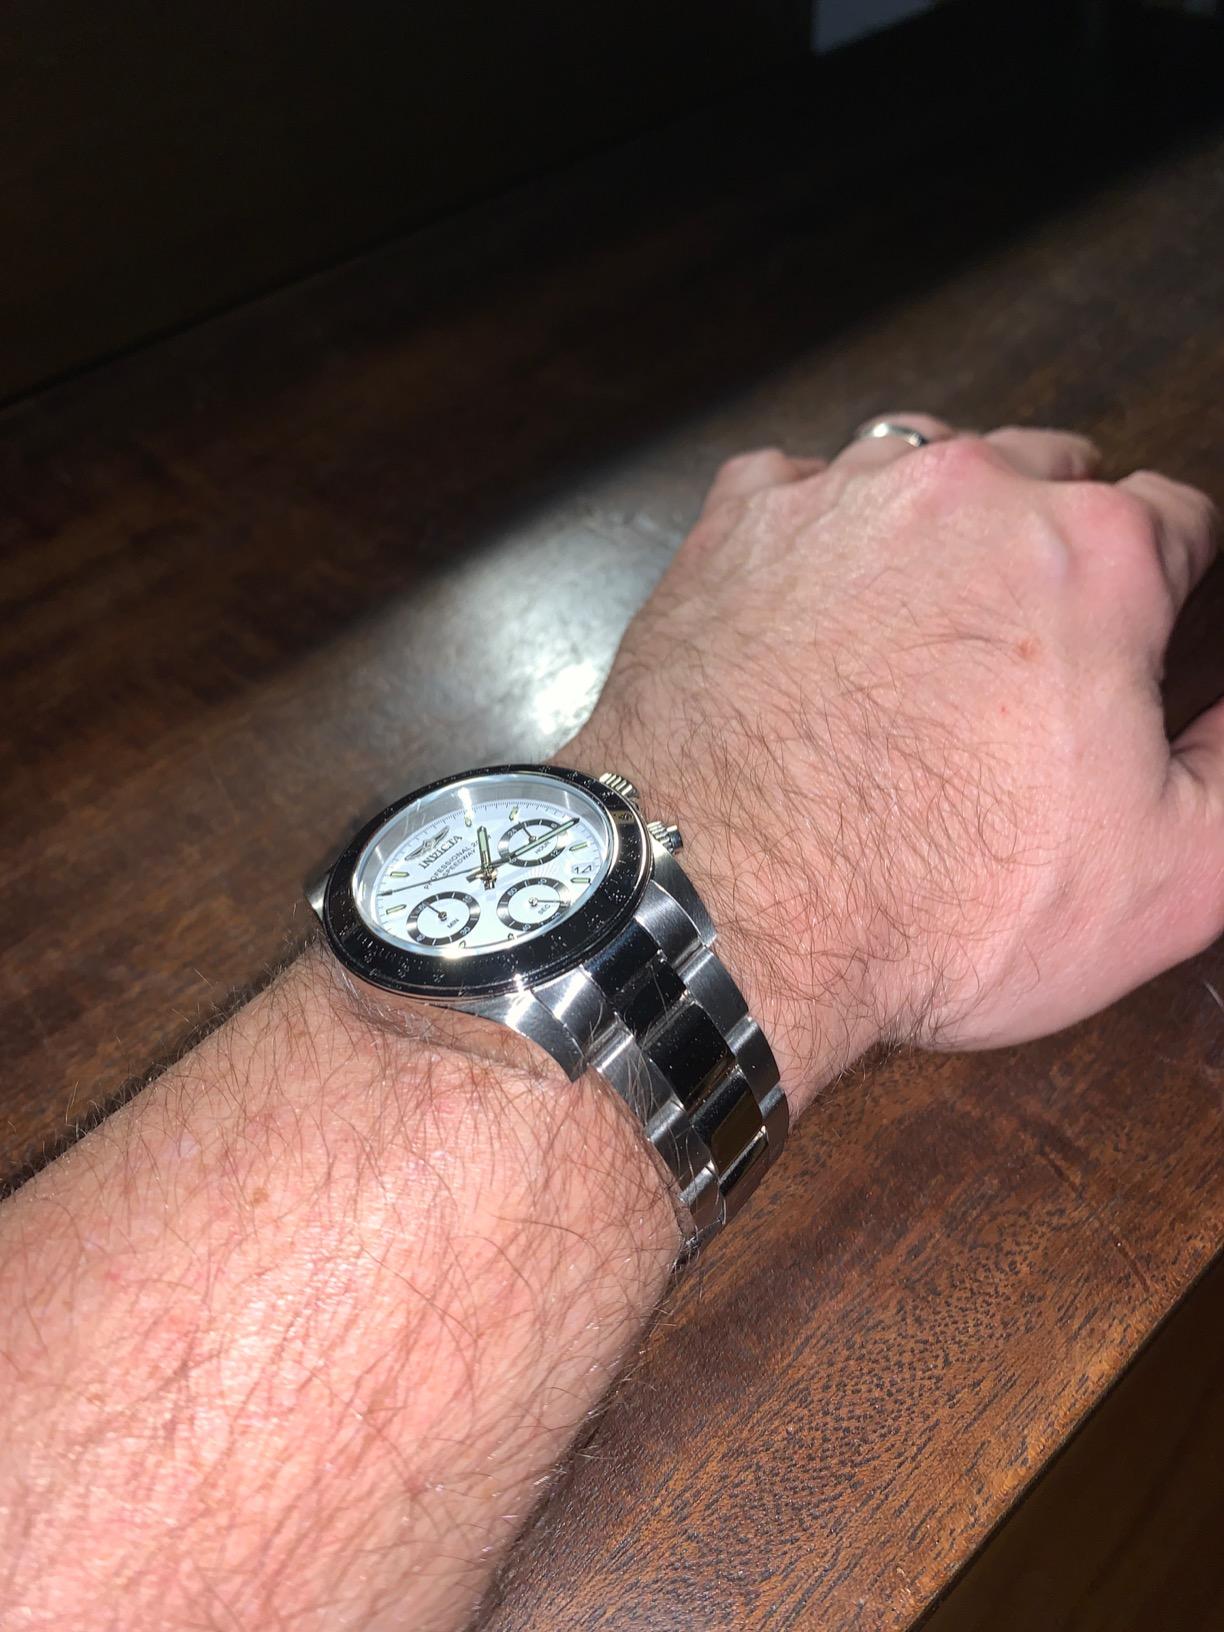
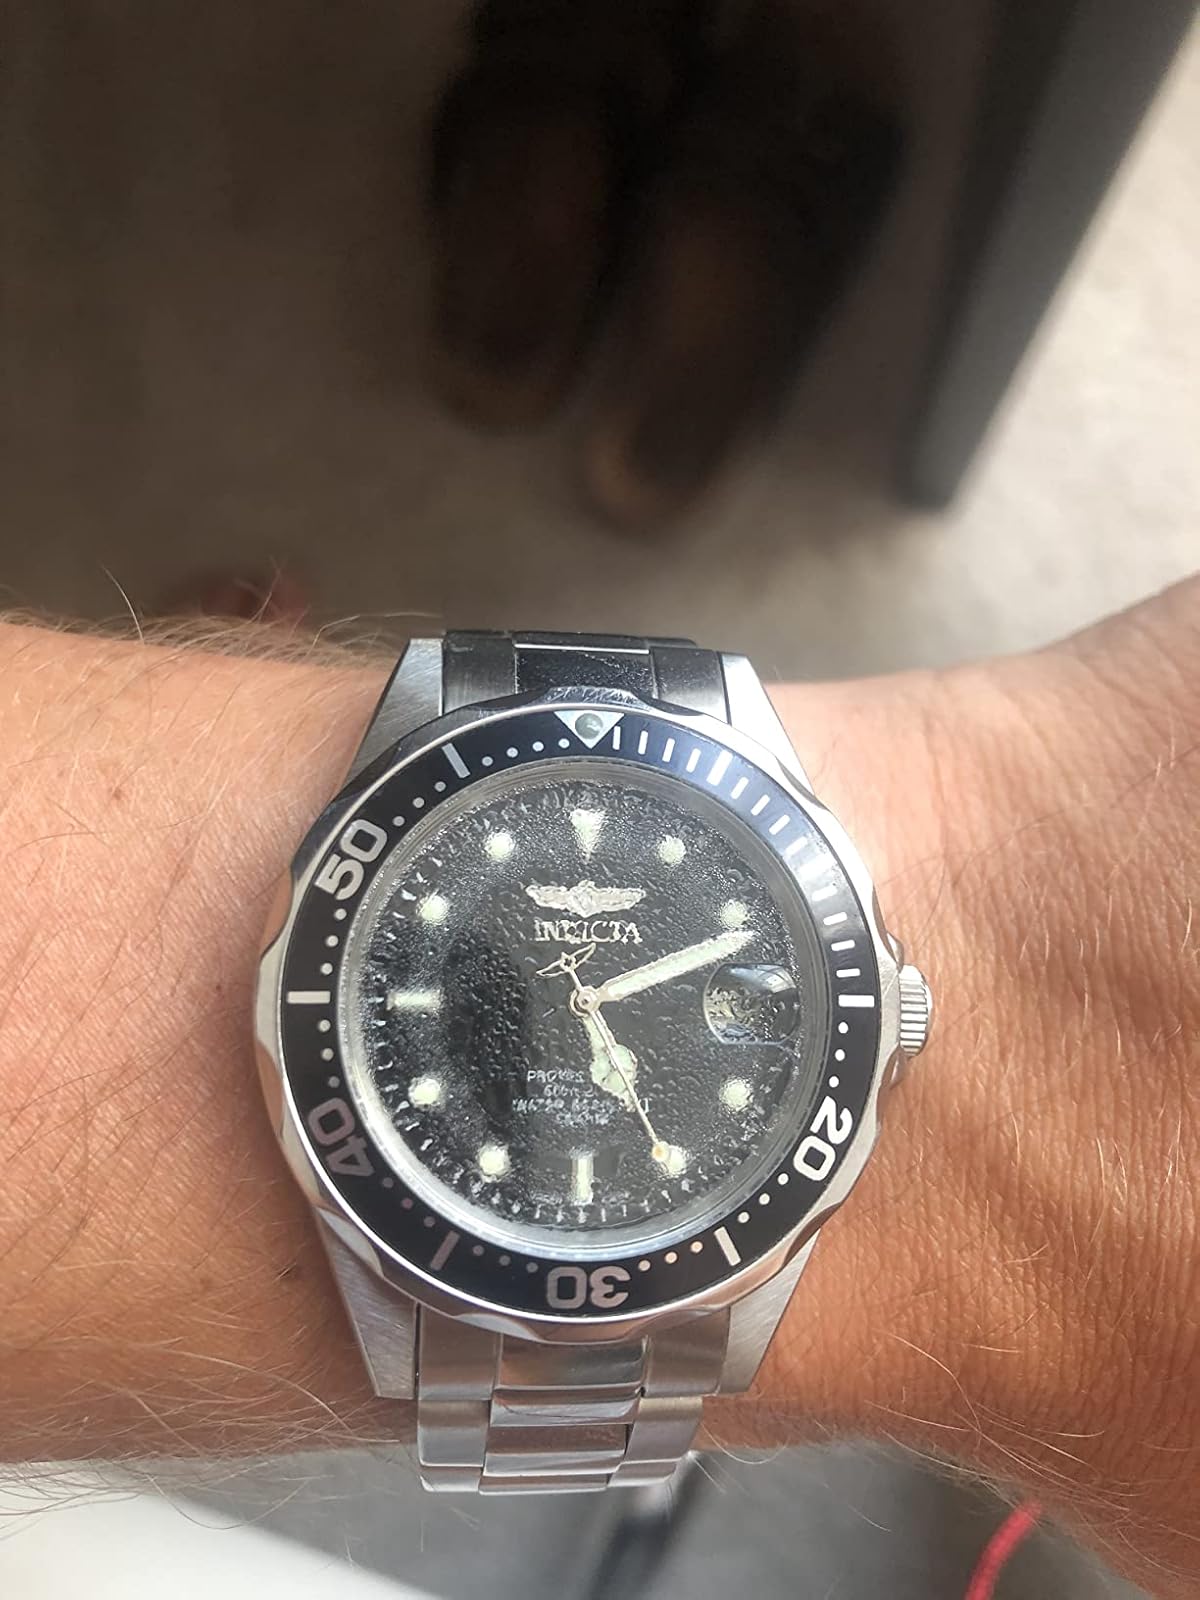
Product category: accessories_watch
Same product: no